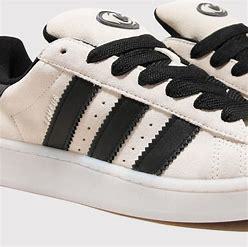
Brand: Adidas
Model: Campus